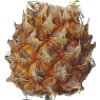
Label: pineapple_mini